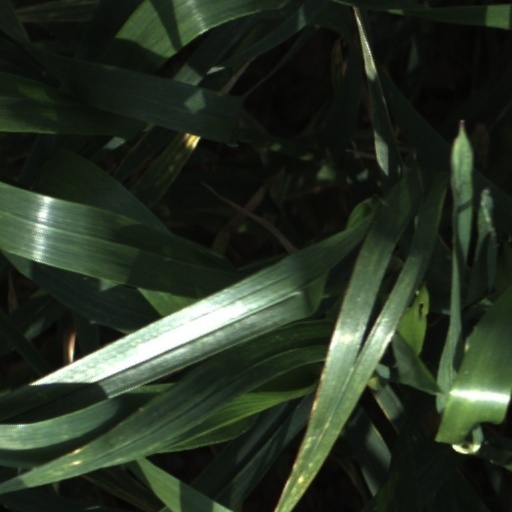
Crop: wheat